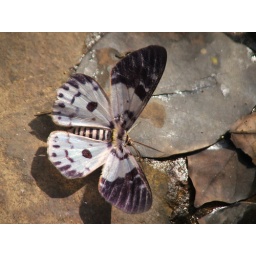
A day flying moth clicked in Yevoor part of SGNP, Thane.